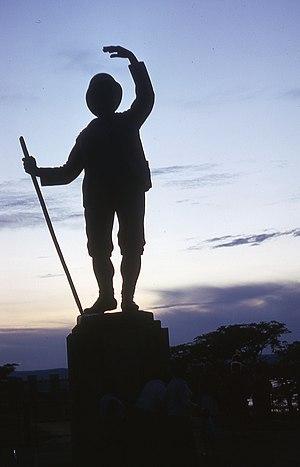
La photo date de 1967. La statue a été retirée quelque temps plus tard selon David Van Reybrouck, Congo (p. 99).
Henry Morton Stanley, né John Rowlands le 28 janvier 1841 à Dinbych et mort le 10 mai 1904 à Londres, est un journaliste et explorateur britannique. Il est connu pour son exploration de l'Afrique et sa recherche de David Livingstone.